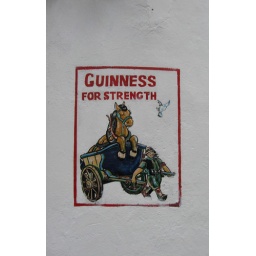
I love all the Guinness posters and, in this case, building wall paintings.